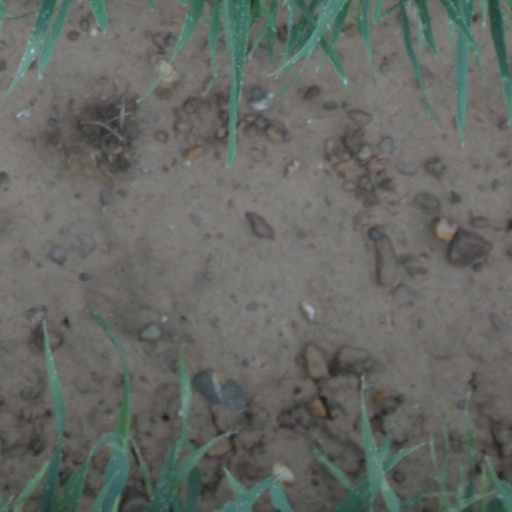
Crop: wheat